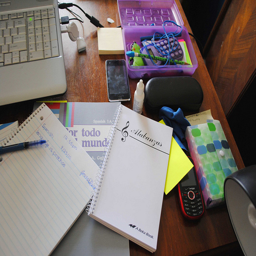
A desk with many student-related items on it.
A desk covered in notepads, a laptop and other devices.
Notebooks and various other personal items sitting on a desk next to a computer.
A desk topped with lots of office clutter.
A desk with a laptop, paper and a calculator.